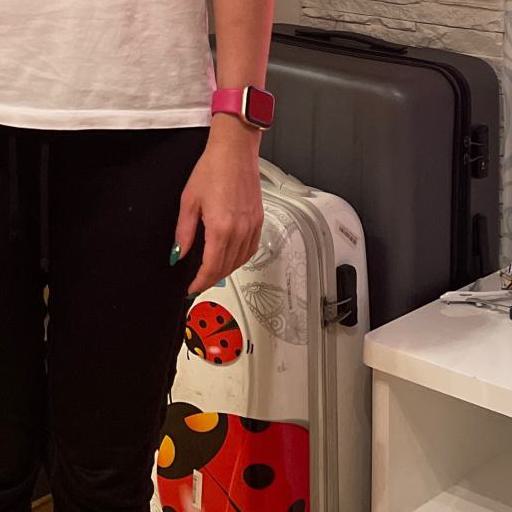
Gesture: no_gesture